University of North Florida

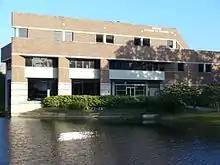
Coggin College of Business

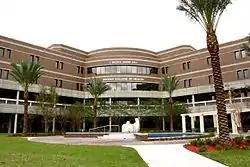
Brooks College of Health

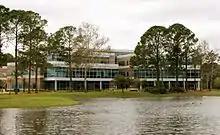
College of Education

UNF is organized into six colleges, five of which offer various undergraduate degree and graduate-degree programs (the sixth is a honors college). In the 2019–2020 school year, UNF awarded 3,419 Bachelor's degrees, 670 Master's degrees, and 165 doctoral degrees. Doctoral programs offered through the Brooks College of Health at UNF include Doctorate in Clinical Nutrition, BSN-DNP in Family Nurse Practitioner, BSN-DNP in Nurse Anesthetist, Post-MSN Doctor of Nursing Practice, Post-MSN Doctor of Nursing Practice in Psych-Mental Health and Doctor of Physical Therapy. The Silverfield College of Education and Human Services offers doctoral degrees in Specialist in Educational Leadership, Doctorate of Education in Educational Leadership, and Doctorate of Education in Curriculum and Instruction.